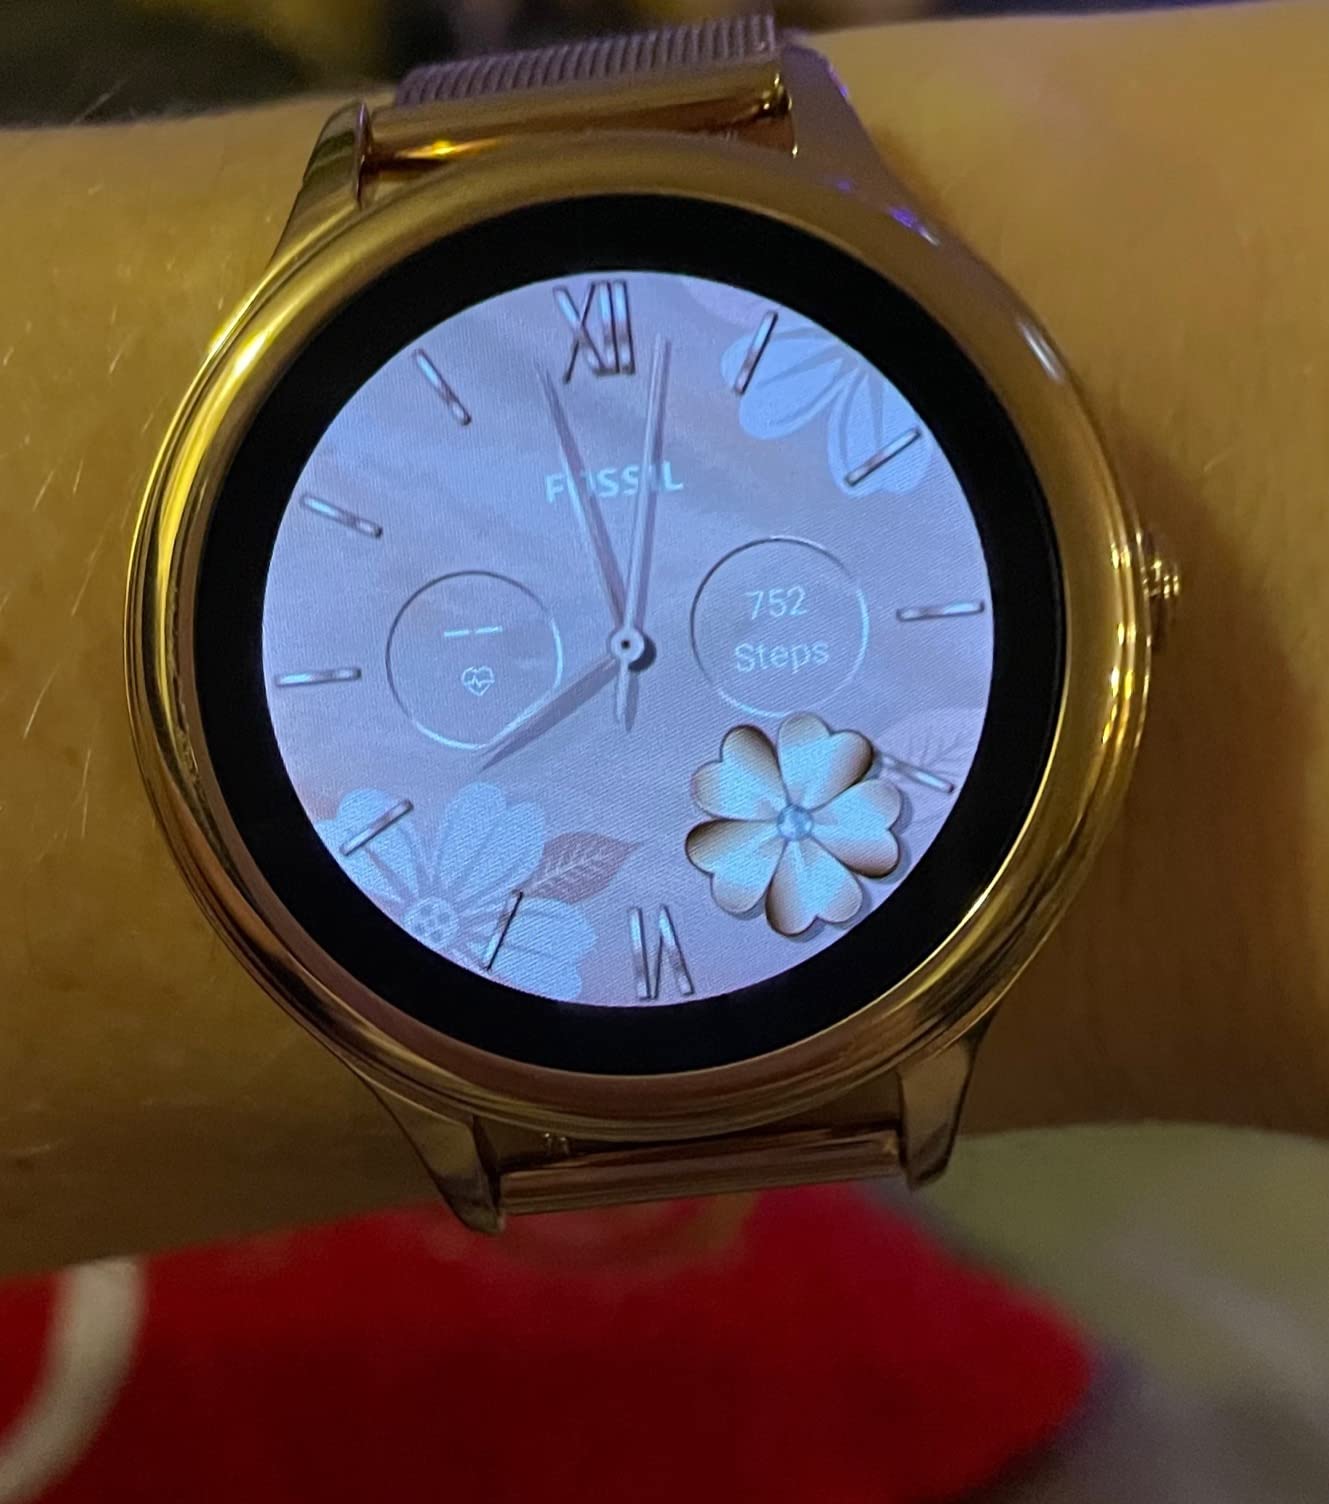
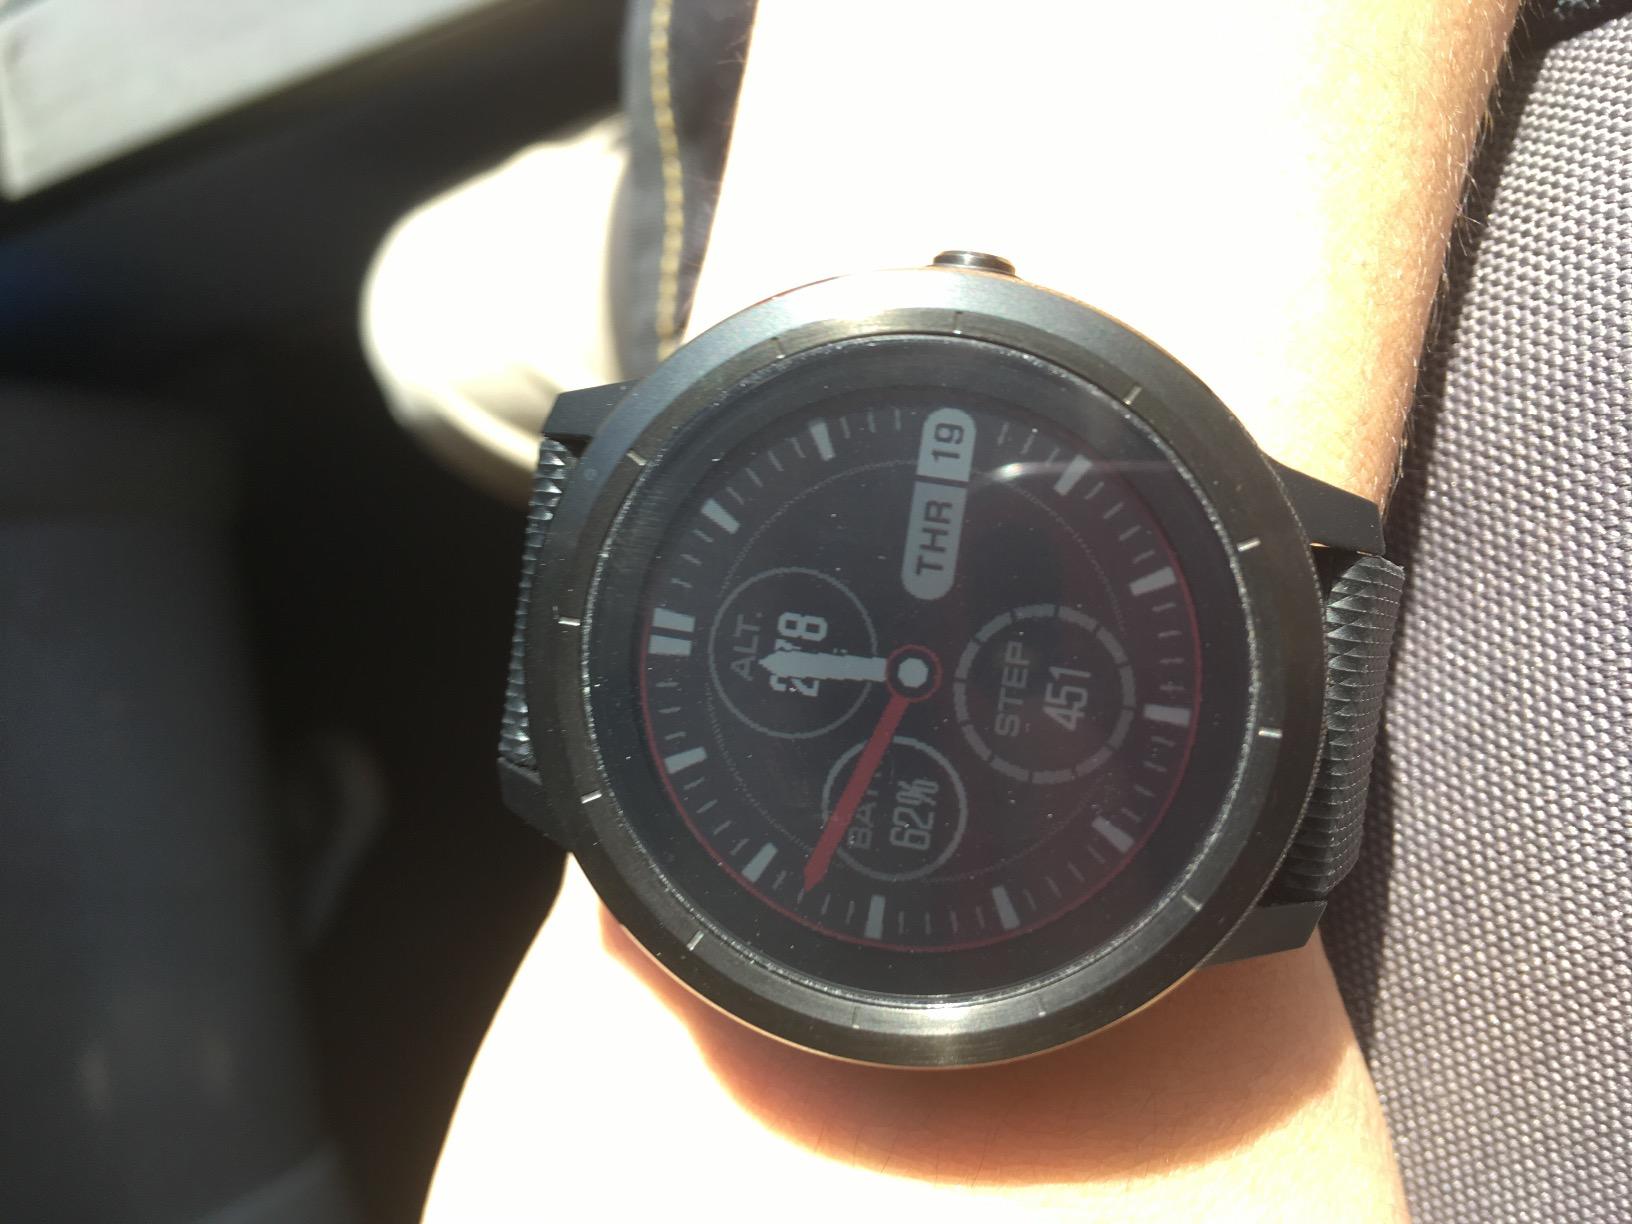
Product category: smartwatch
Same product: no